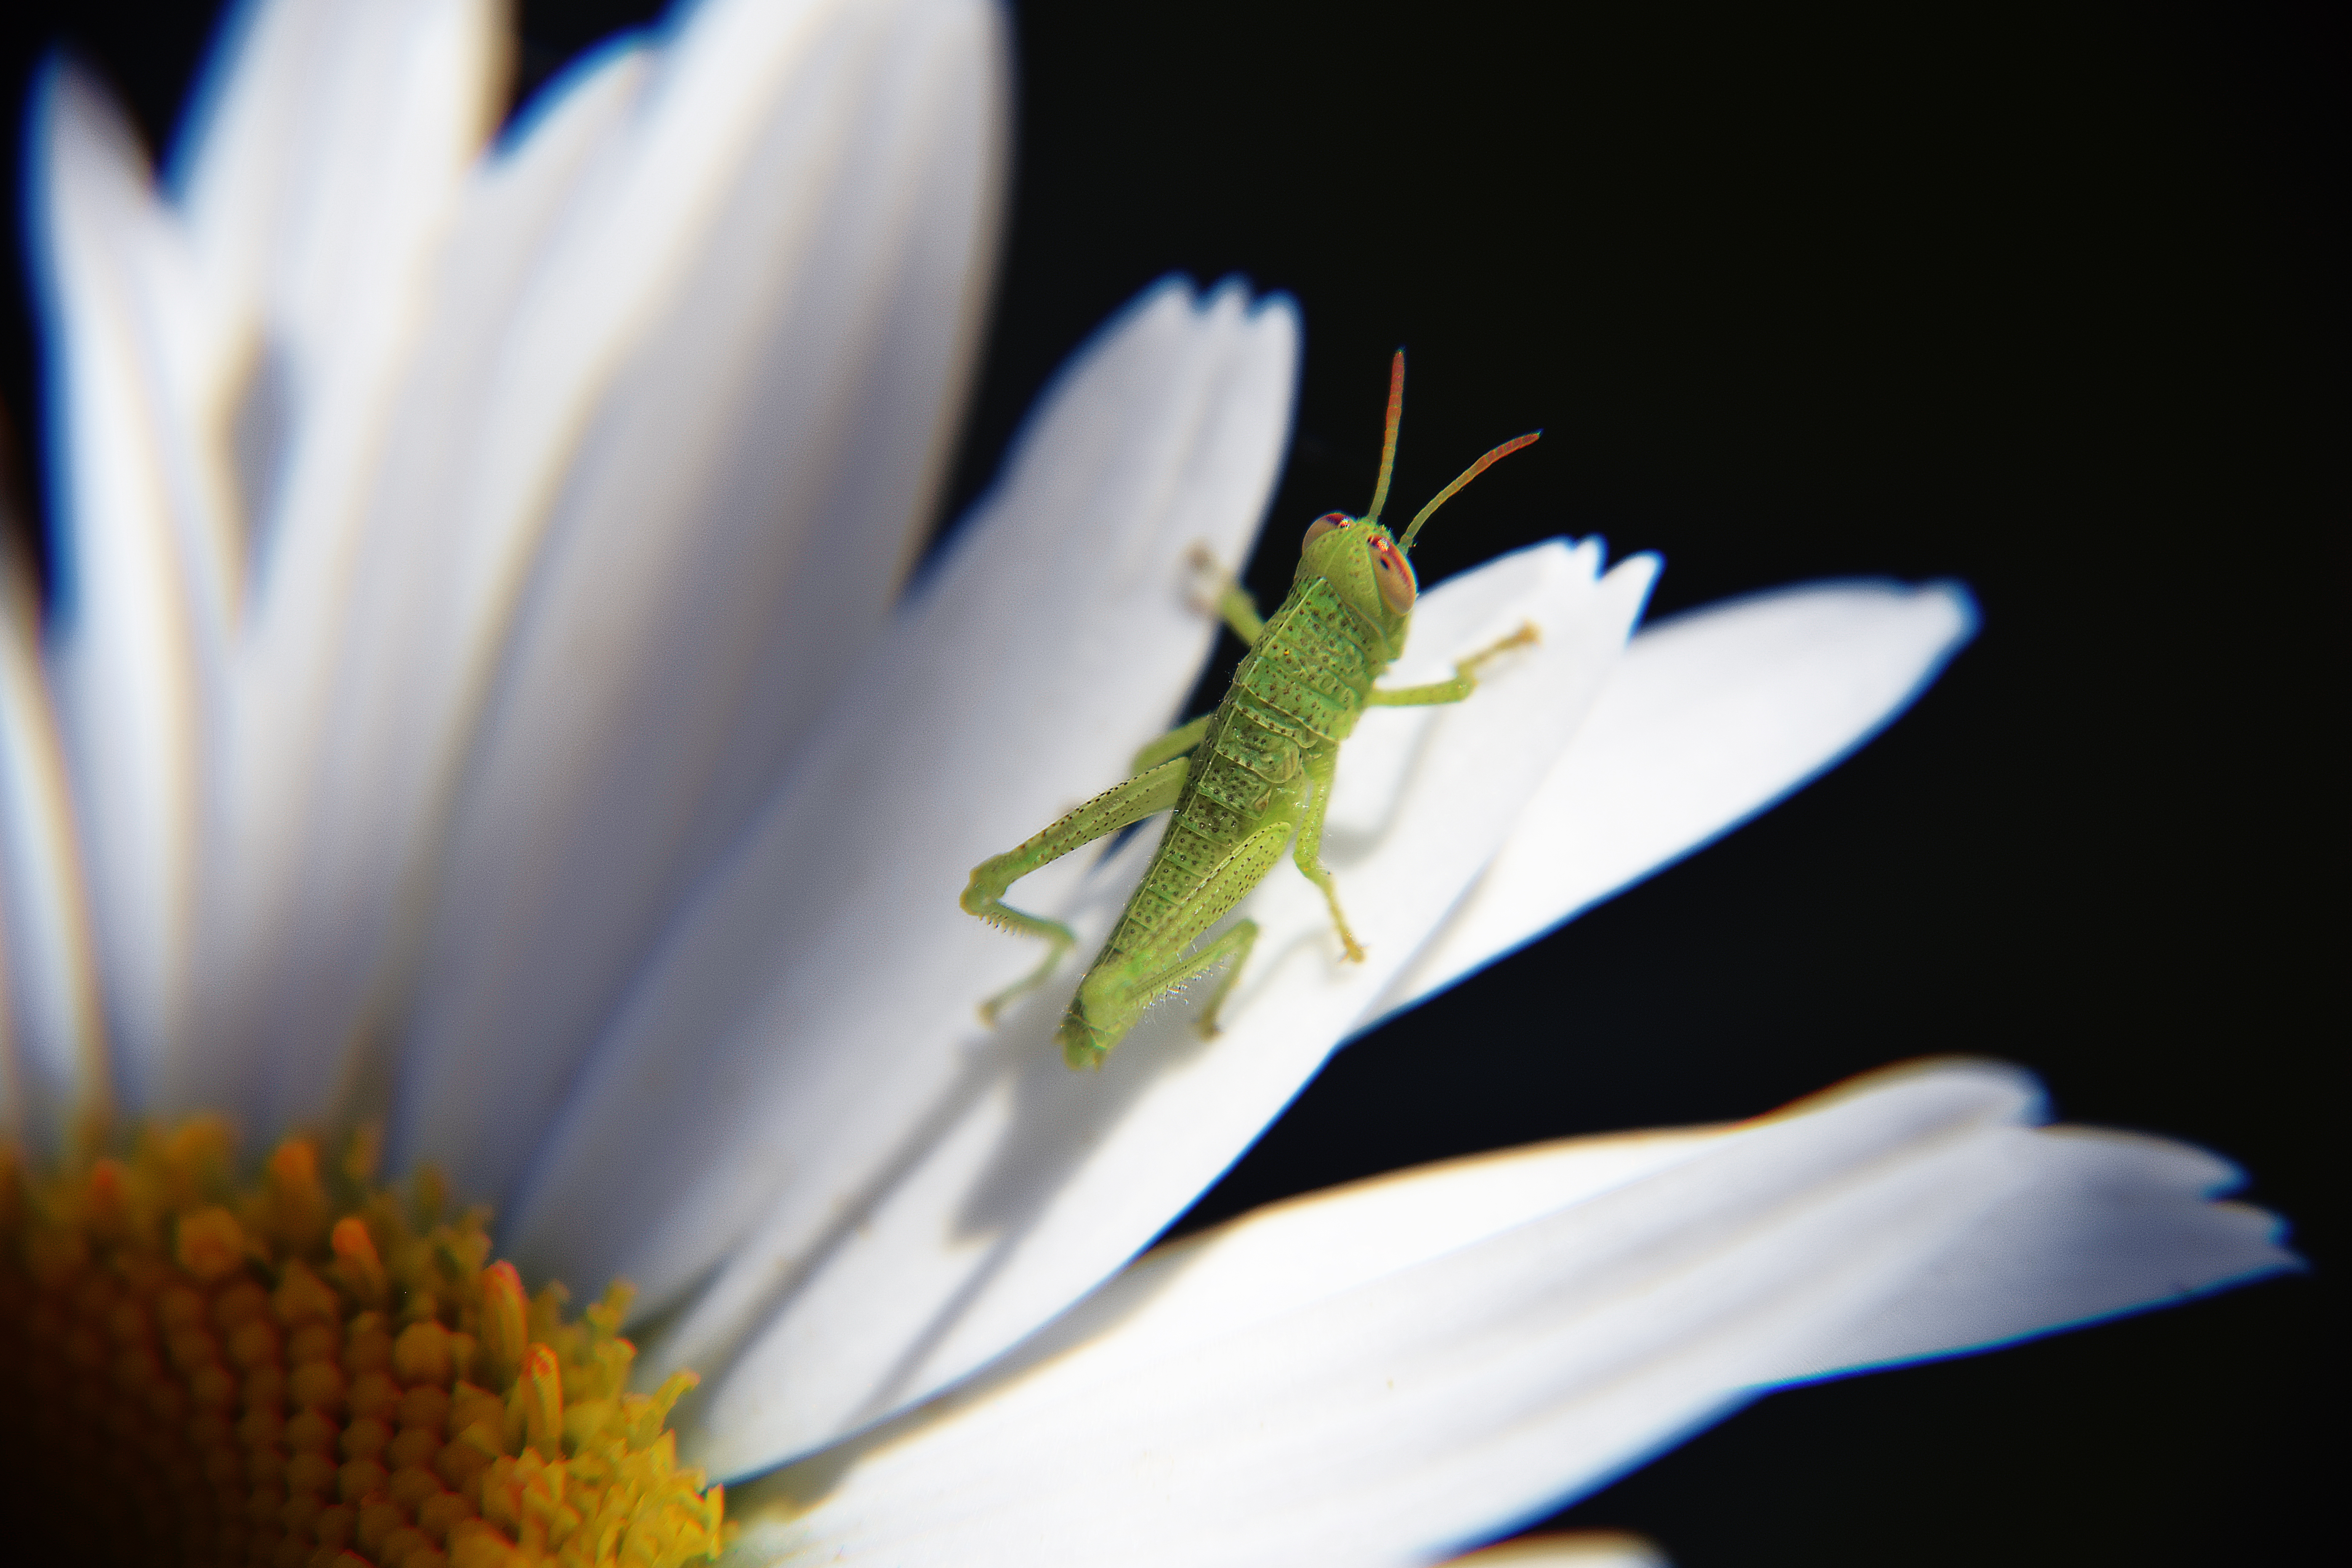
nature, blossom, plant, white, photography, leaf, flower, petal, bloom, daisy, pollen, green, insect, macro, botany, blue, yellow, flora, wildflower, close up, petals, grasshopper, macro photography, flowering plant, daisy family, plant stem, land plant